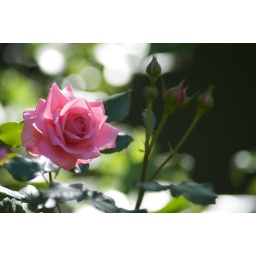
Pink rose in a flower bed along the road